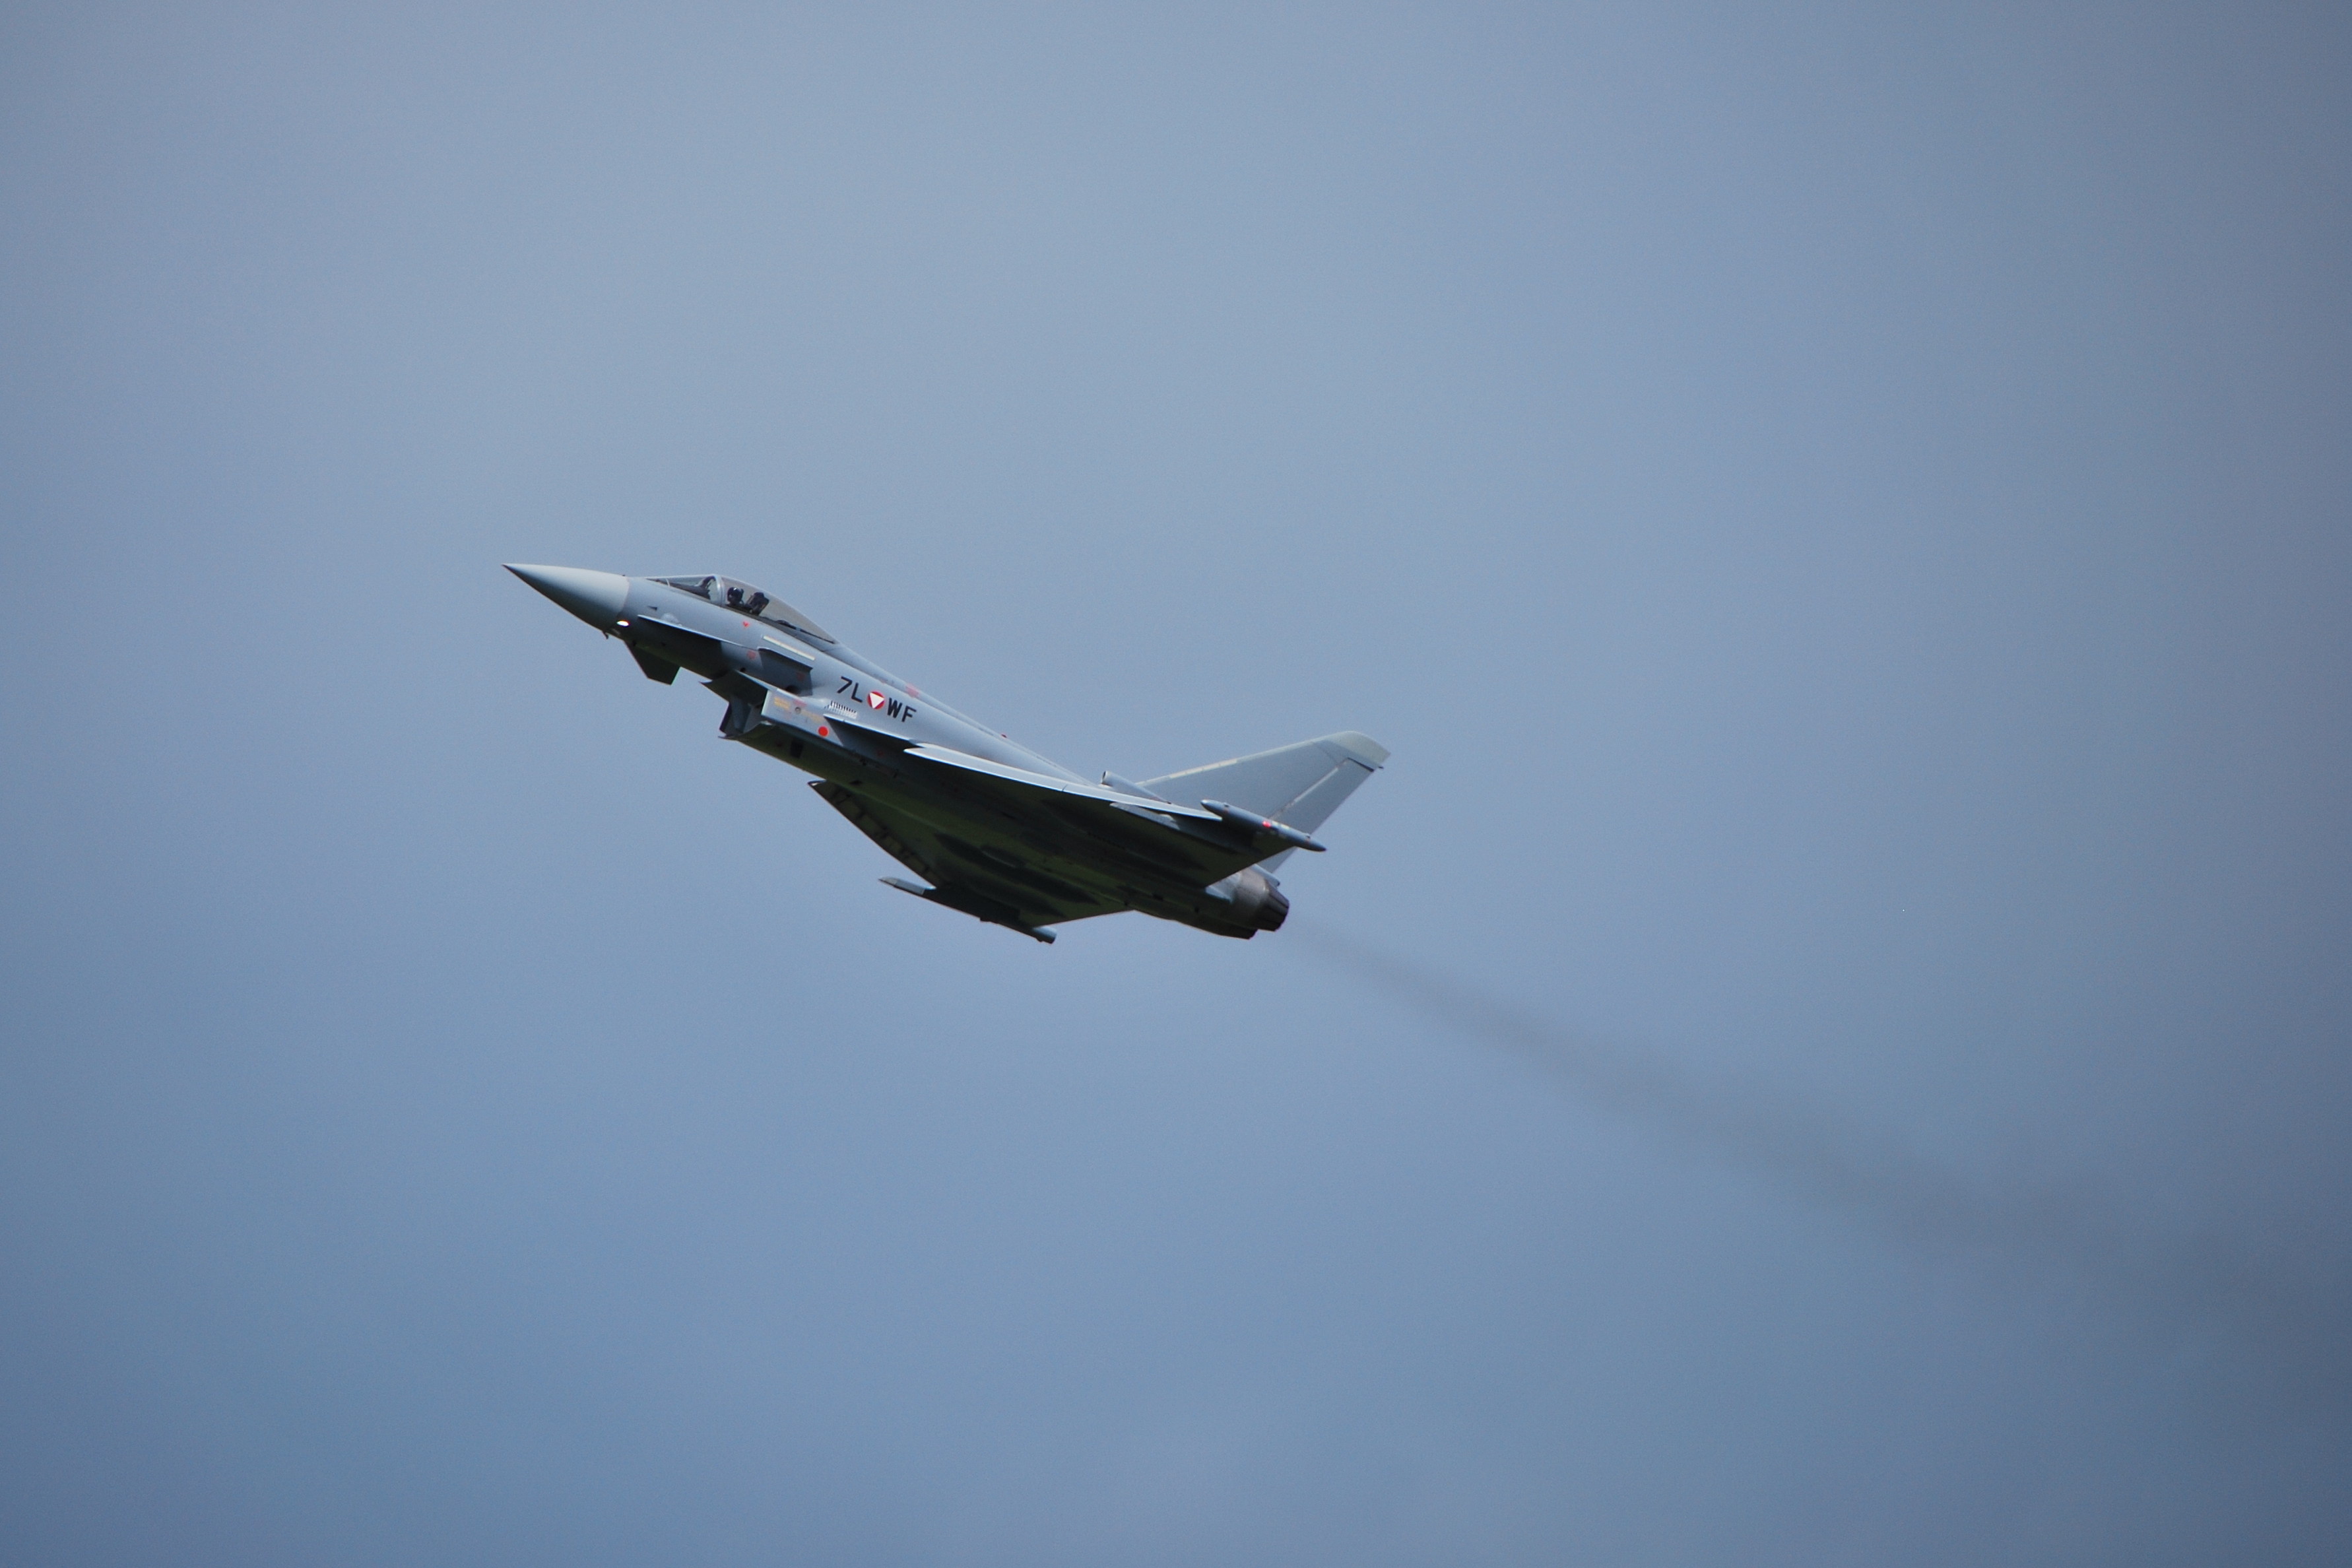
war, aircraft, combat, military, air, technology, flight, fighter, attack, plane, airplane, jet, aviation, transportation, force, warfare, wing, metal, transport, defense, fuselage, speed, usa, cockpit, blue, fly, danger, engine, power, army, old, propeller, bomber, flying, modern, path, courage, conflict, pilot, camouflage, strike, white, travel, sky, aerospace, classic, fan, air force, vehicle, military aircraft, fighter aircraft, air show, jet aircraft, dassault rafale, ground attack aircraft, lockheed martin, Experimental aircraft, lockheed martin f 35 lightning ii, aerospace manufacturer, Iai kfir, dassault mirage 2000, lockheed martin f 22 raptor, air racing